Question: Please indicate a possible affordance area of swing_golf_clubs that can be used for holding
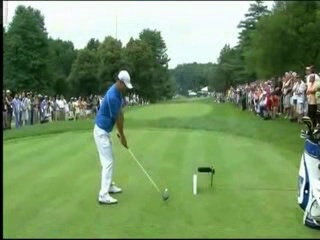
Answer: [118.631, 134.452, 134.539, 157.577]